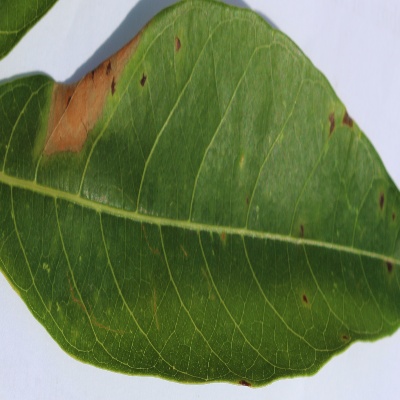
Crop: Cassava
Condition: bacterial blight